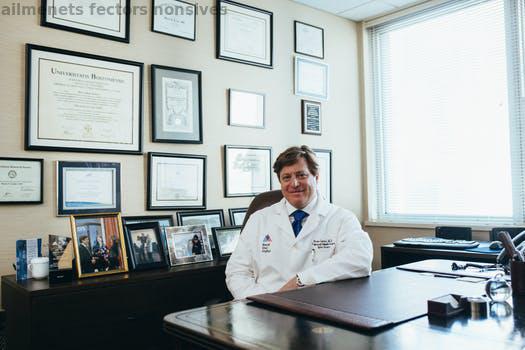
Label: Watermark